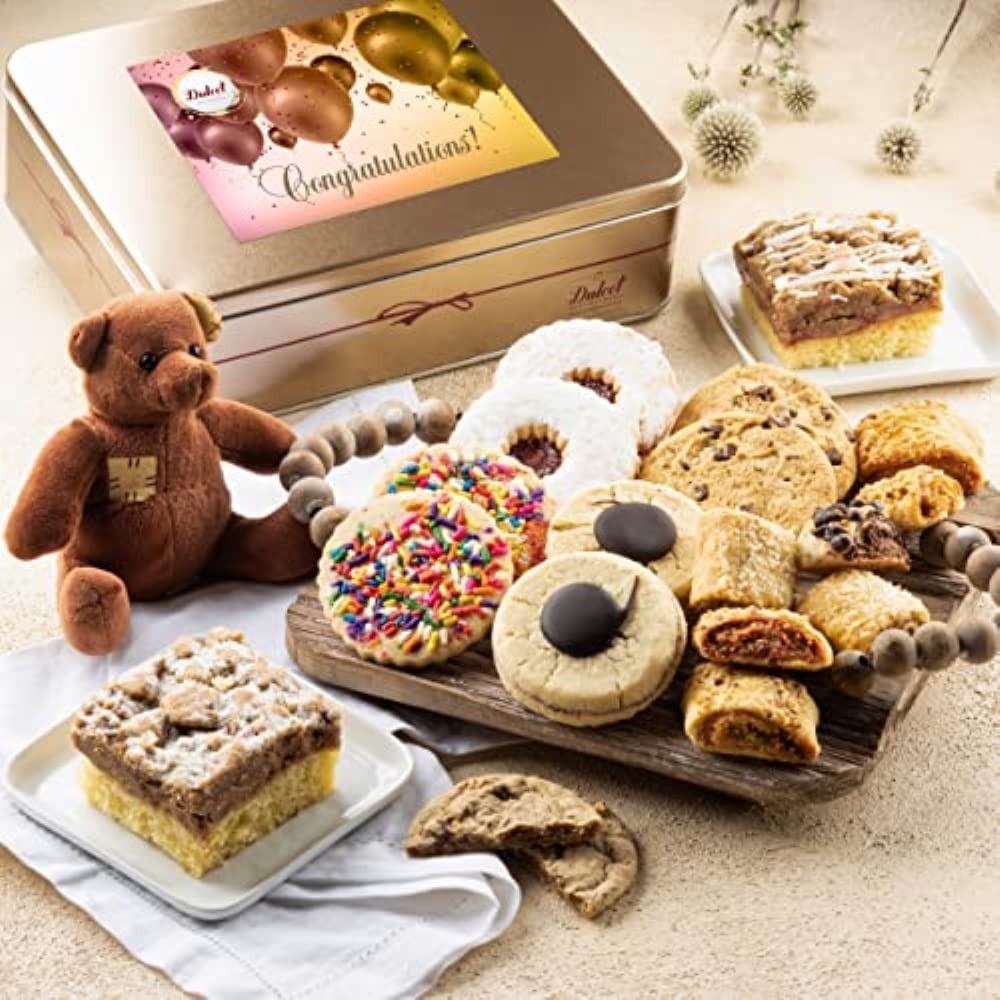
Item Name: Gift Baskets Food Gifts, Congratulations Gift Baskets for Women, Men, Mom, Dad, Friends, Daughter, Sister, College Students & Corporates By Dulcet Gift Baskets
Bullet Point 1: GIFT BASKETS FOOD GIFTS - PERFECT PASTRIES: Our deluxe gift tin includes a thoughtful assortment of 1 Raspberry Crumb Cake, 1 Old Fashioned Crumb Cake, 9 Assorted Cookies – Flavors include: Chinese, Linzer, Sprinkle Chocolate Chip, and/or Oatmeal Raisin, 1/2 Lb. Assorted Rugelah – Flavors include: Chocolate chip, Apricot, Cinnamon Sugar, and/or Raspberry. Plus, if this isn't enough, an adorable plush bear is also included in the basket (bear may vary). It's a gift that will be enjoyed and rememb
Bullet Point 2: EYE-CATCHING PRESENTATION: Nothing raises one's spirit faster than a thoughtful, fresh gift. Filled to the brim with an array of handmade, fresh and tasty delicacies. Ideal for siblings, friends, mom, dad, or Coworker. After all, there is always room for a delicious tin box of chewy, soft, and gooey, baked creations!
Bullet Point 3: GREAT CONGRATULATION GIFT: A Dulcet gift basket is the perfect gift idea that will enlighten all. Whether it’s a gift for mom, a family gift, or a surprise best friends gift, this package is a heavenly indulgence that will delight them all! This classy Congratulation gift with its graceful “Congratulations” sticker will lift the spirits of your loved ones and will enlighten their special day. 18 Counts per Pack. Multipack Quantity 1
Bullet Point 4: FRESHNESS: Our goal is to bring you the very best in design. Each Dulcet pastry is individually wrapped to ensure the utmost freshness. All of our amazing pastries. We have the right to change Products and Flavors upon availability for equal valued products.
Bullet Point 5: SATISFACTION: We love our present basket so much, and we're sure you will feel the same. If, for any reason, you or your recipient aren't fully satisfied with our products, we'll be there for you! What are you waiting for? Buy us with confidence!
Product Description: Our Classic Rugelah and Cookies are packaged individually and come in a beautiful, deluxe tin box that keeps them fresh for longer. Its charming, rustic design completes this wonderful gift by adding a Congratulation Gift Message. The tin box is reusable, so you can use it to store your own yummy goodies!
Value: 1.0
Unit: Count

Price: 69.99